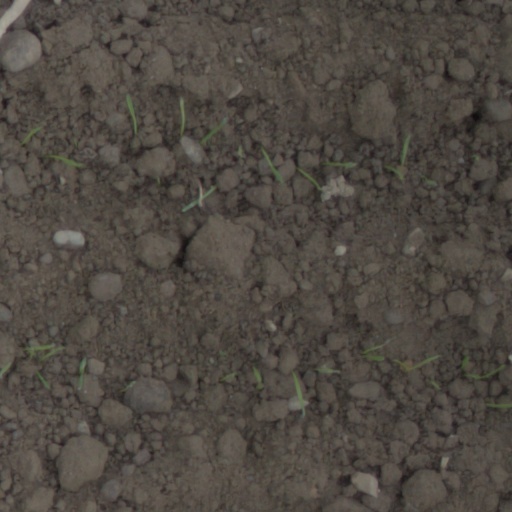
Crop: wheat